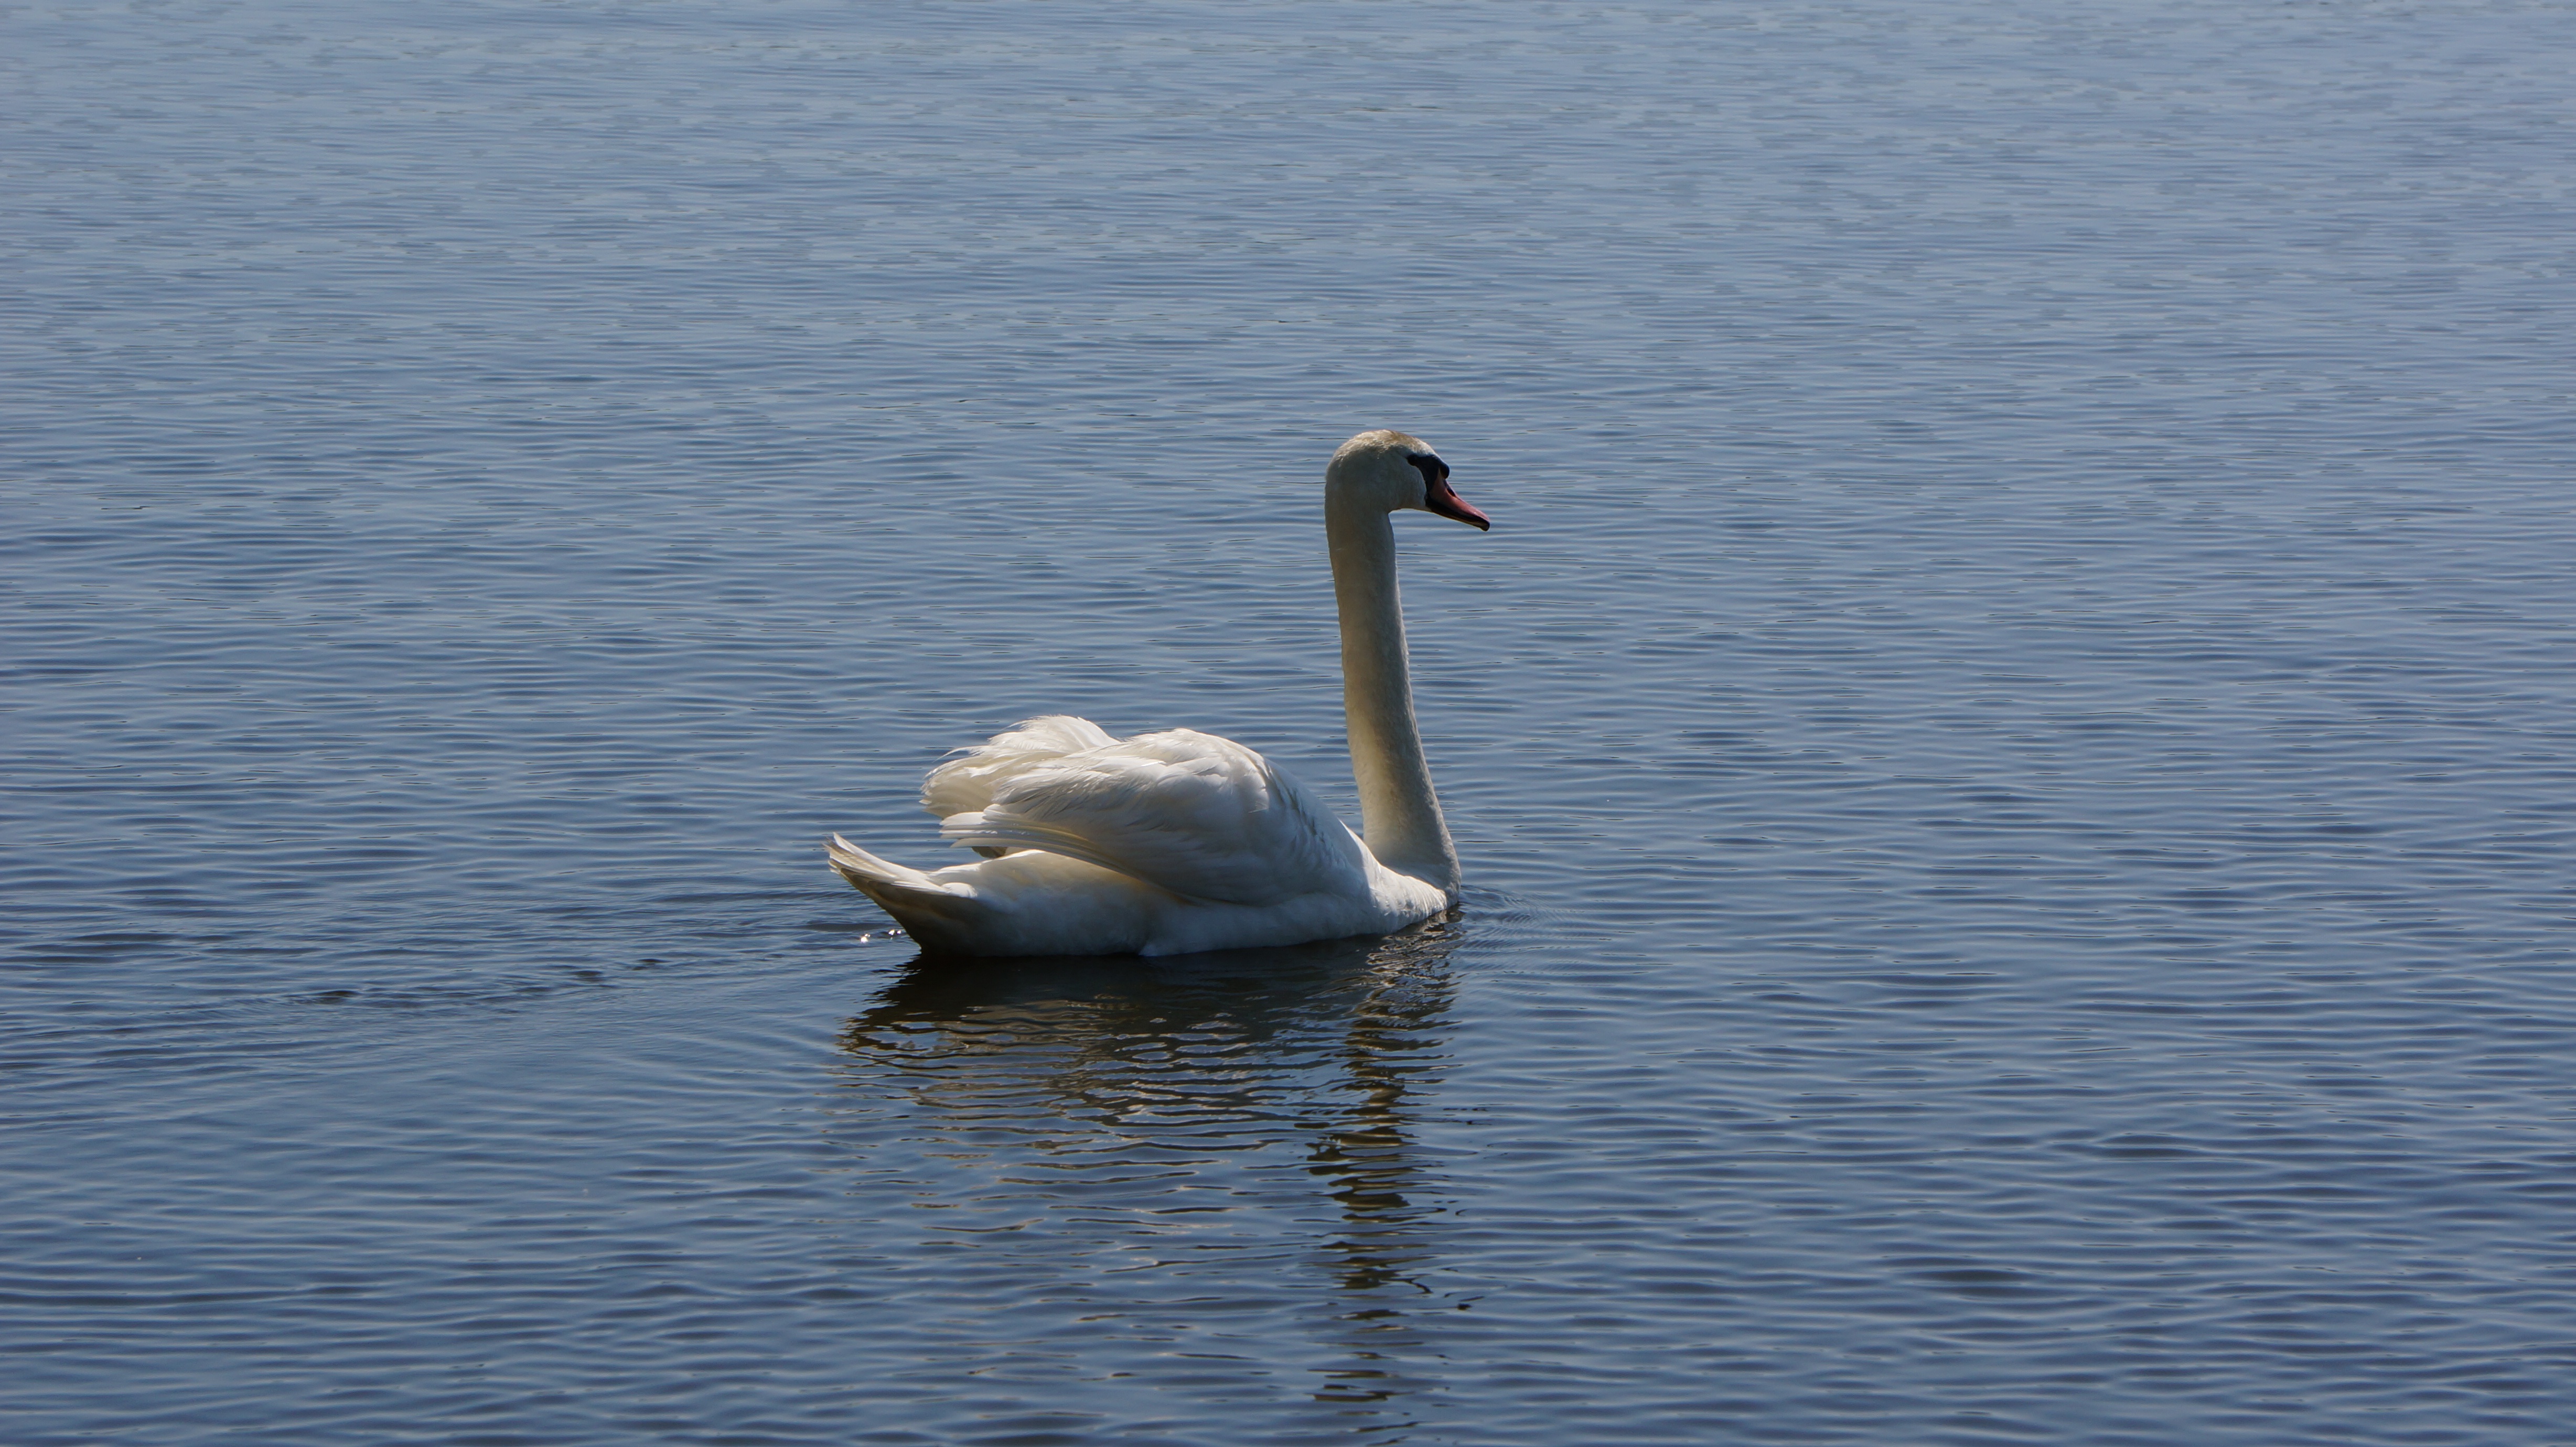
water, nature, bird, wing, lake, animal, pond, wildlife, love, reflection, beak, tranquil, peaceful, park, fauna, swan, vertebrate, waterfowl, water bird, ducks geese and swans